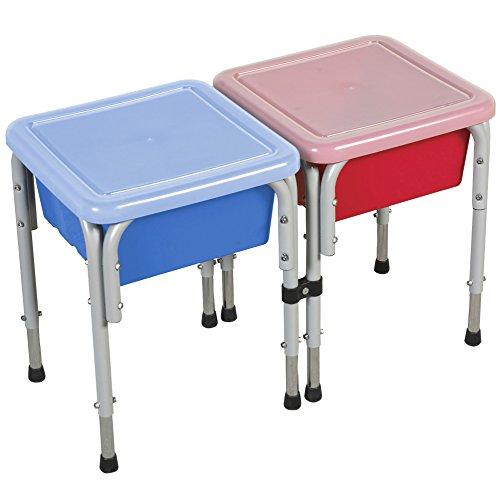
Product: ECR4Kids ELR-12401 Assorted Colors Sand and Water Adjustable Activity Play Table Center with Lids, Square (2-Station)
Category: Toys & Games | Sports & Outdoor Play | Sand & Water Tables
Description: Sand and water play centre.
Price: $89.99
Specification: ASIN:B006XQ6UUE|ShippingWeight:22.4pounds(Viewshippingratesandpolicies)|DateFirstAvailable:January15,2012